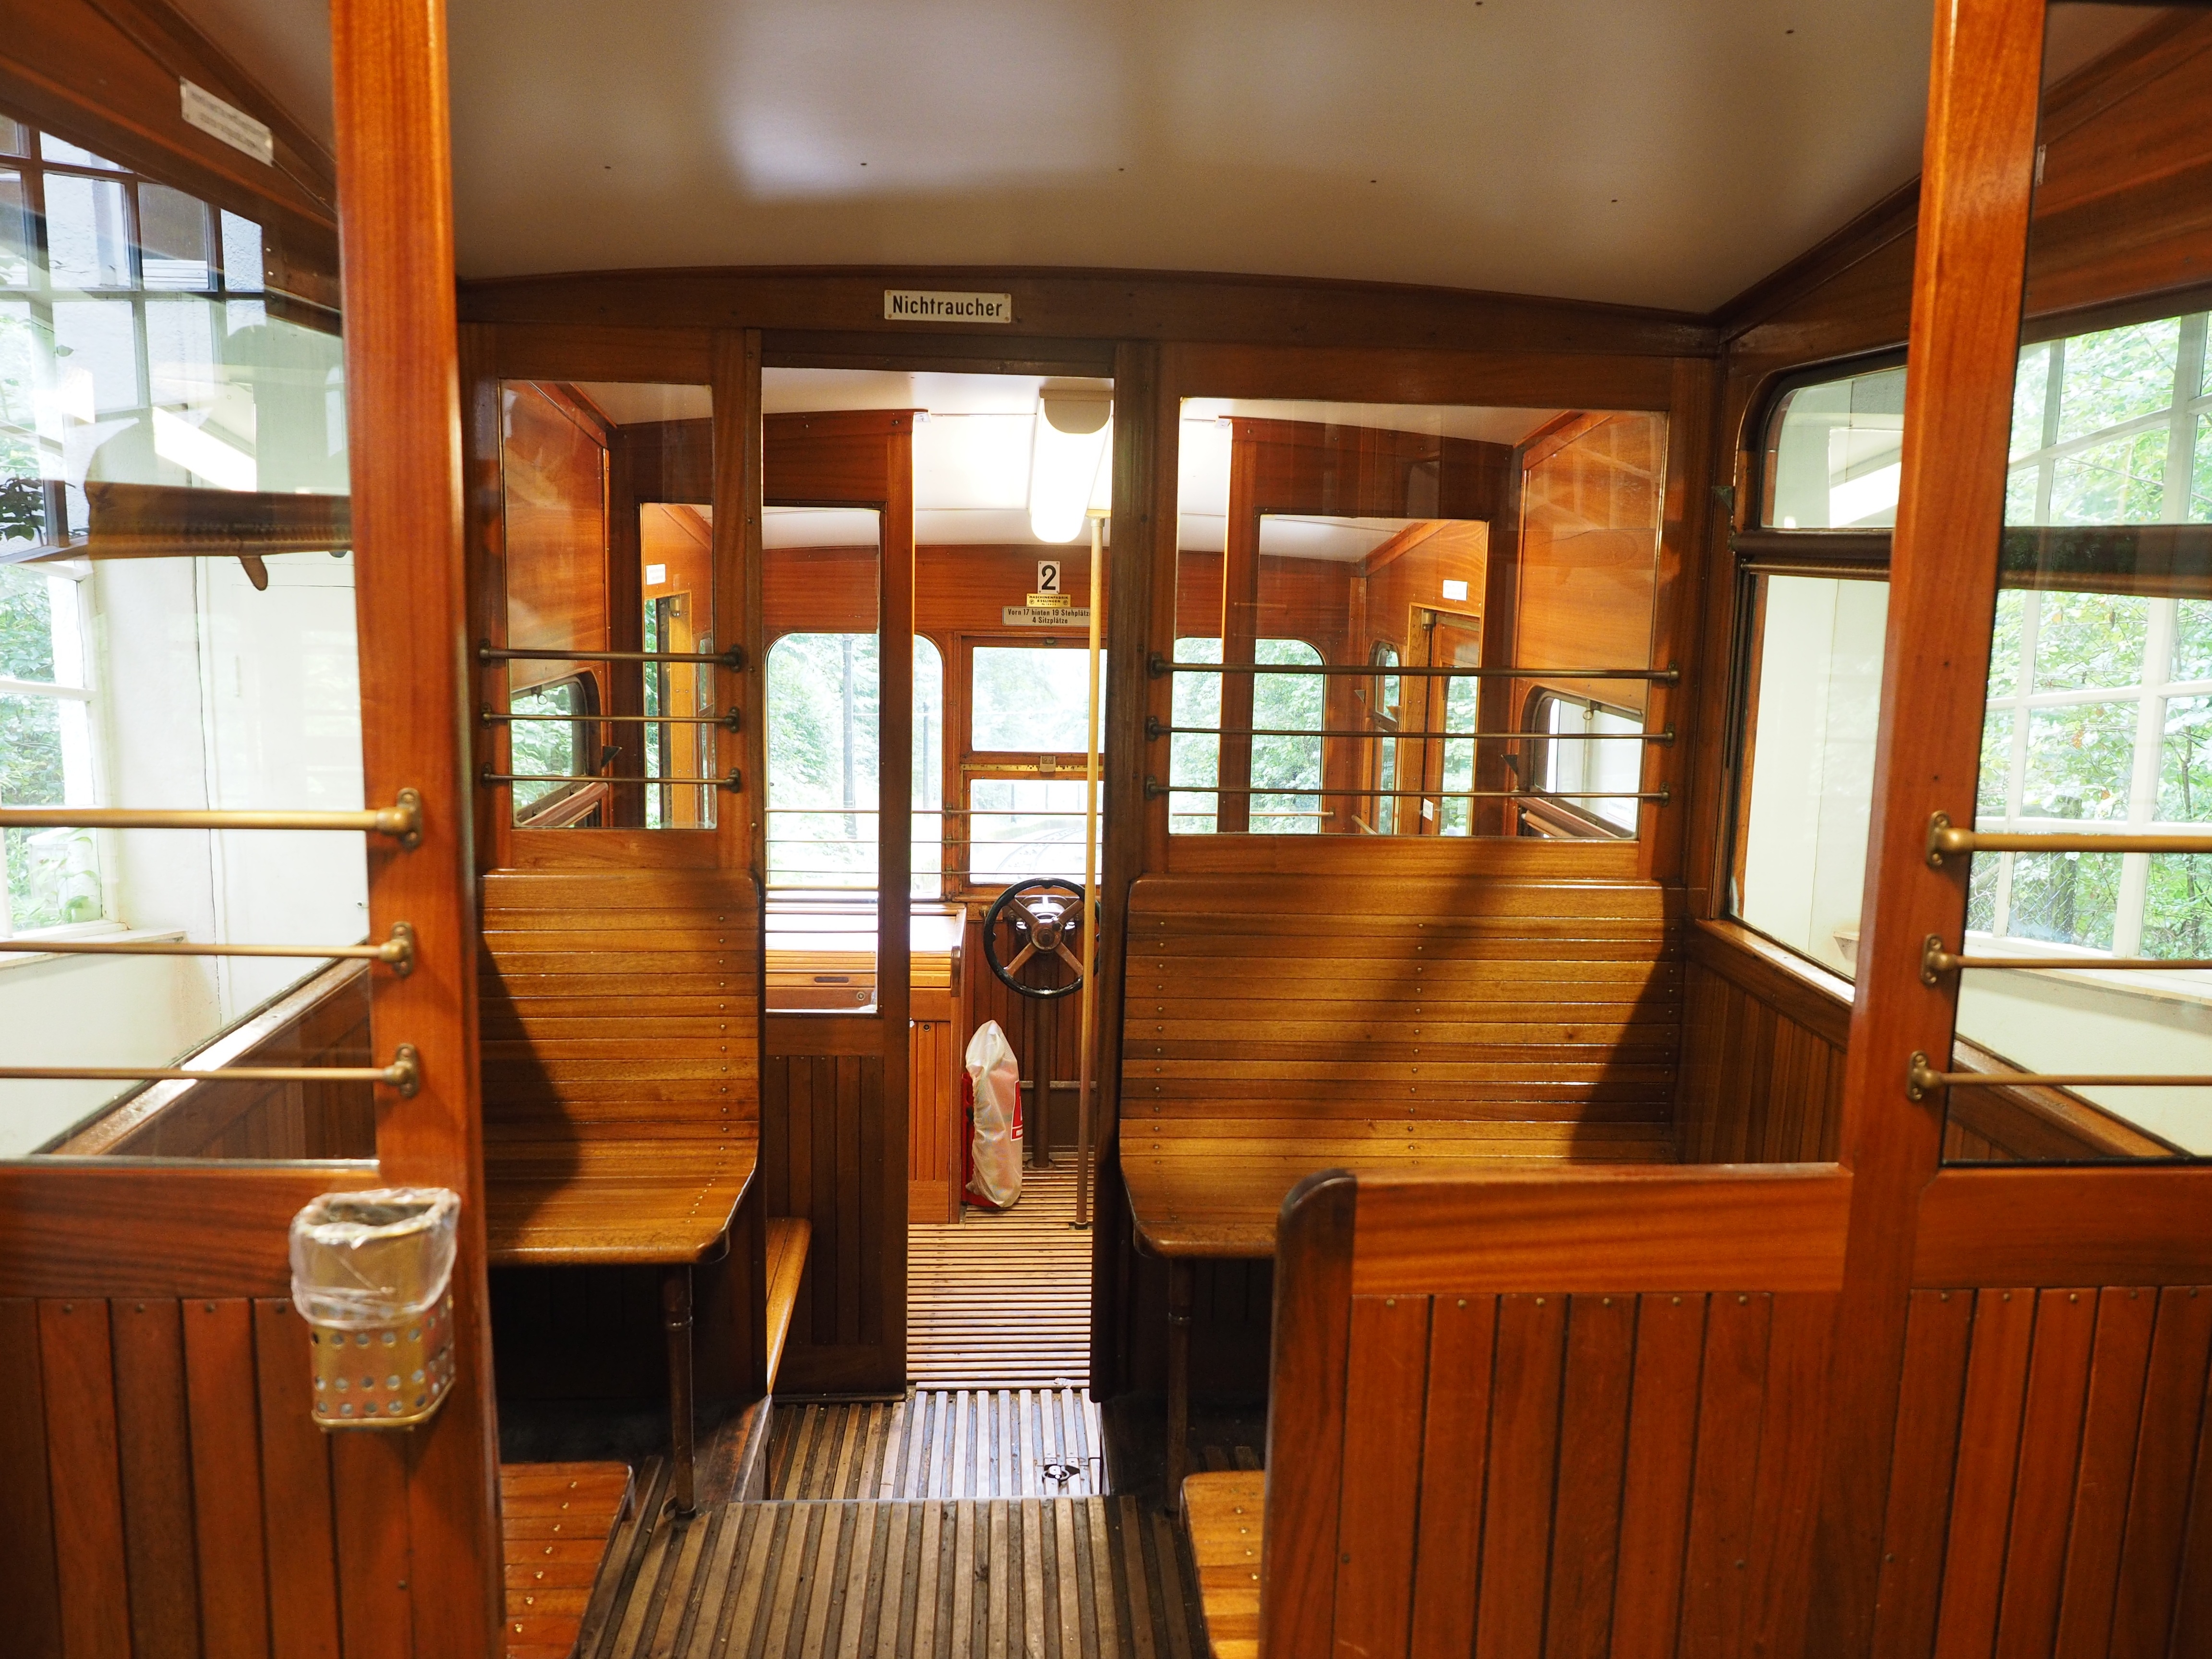
wood, house, interior, home, cottage, property, room, interior design, places of interest, hardwood, resort, estate, dare, stuttgart, dining room, funicular railway, funicular stuttgart, erbschleicher express, funny widows bahn, widows express, schn rlesbahn